Scarborough funiculars

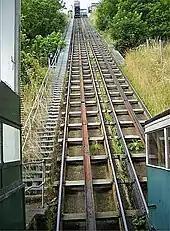
Spa Lift

During 1873, the "Scarborough South Cliff Tramway Company Limited" was created to construct the first funicular railway in the United Kingdom. It had long been recognised that the height difference between the town and its beaches was a geographical hindrance to the burgeoning tourism industry, and the construction of a funicular was viewed as a means of better facilitating, and extracting revenue from, such movements. It was specifically decided to build this initial cliff railway between the pre-existing Scarborough Spa on South Sands and the South Cliff Esplanade.